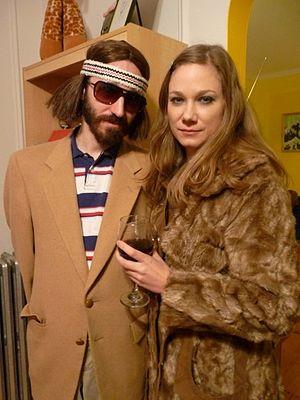
Fans du film déguisés en Margot et Richie Tenenbaum.
La Famille Tenenbaum est un film américain réalisé par Wes Anderson et écrit par Wes Anderson et Owen Wilson, sorti en salles en 2001.